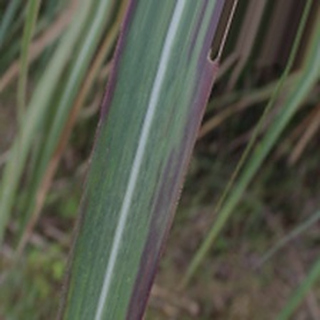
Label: sugarcane_bacterial_blight